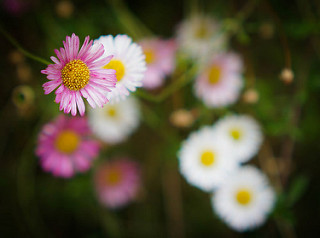
Flower: daisy